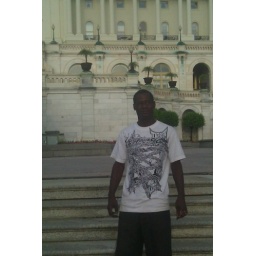
At the white house in 2010